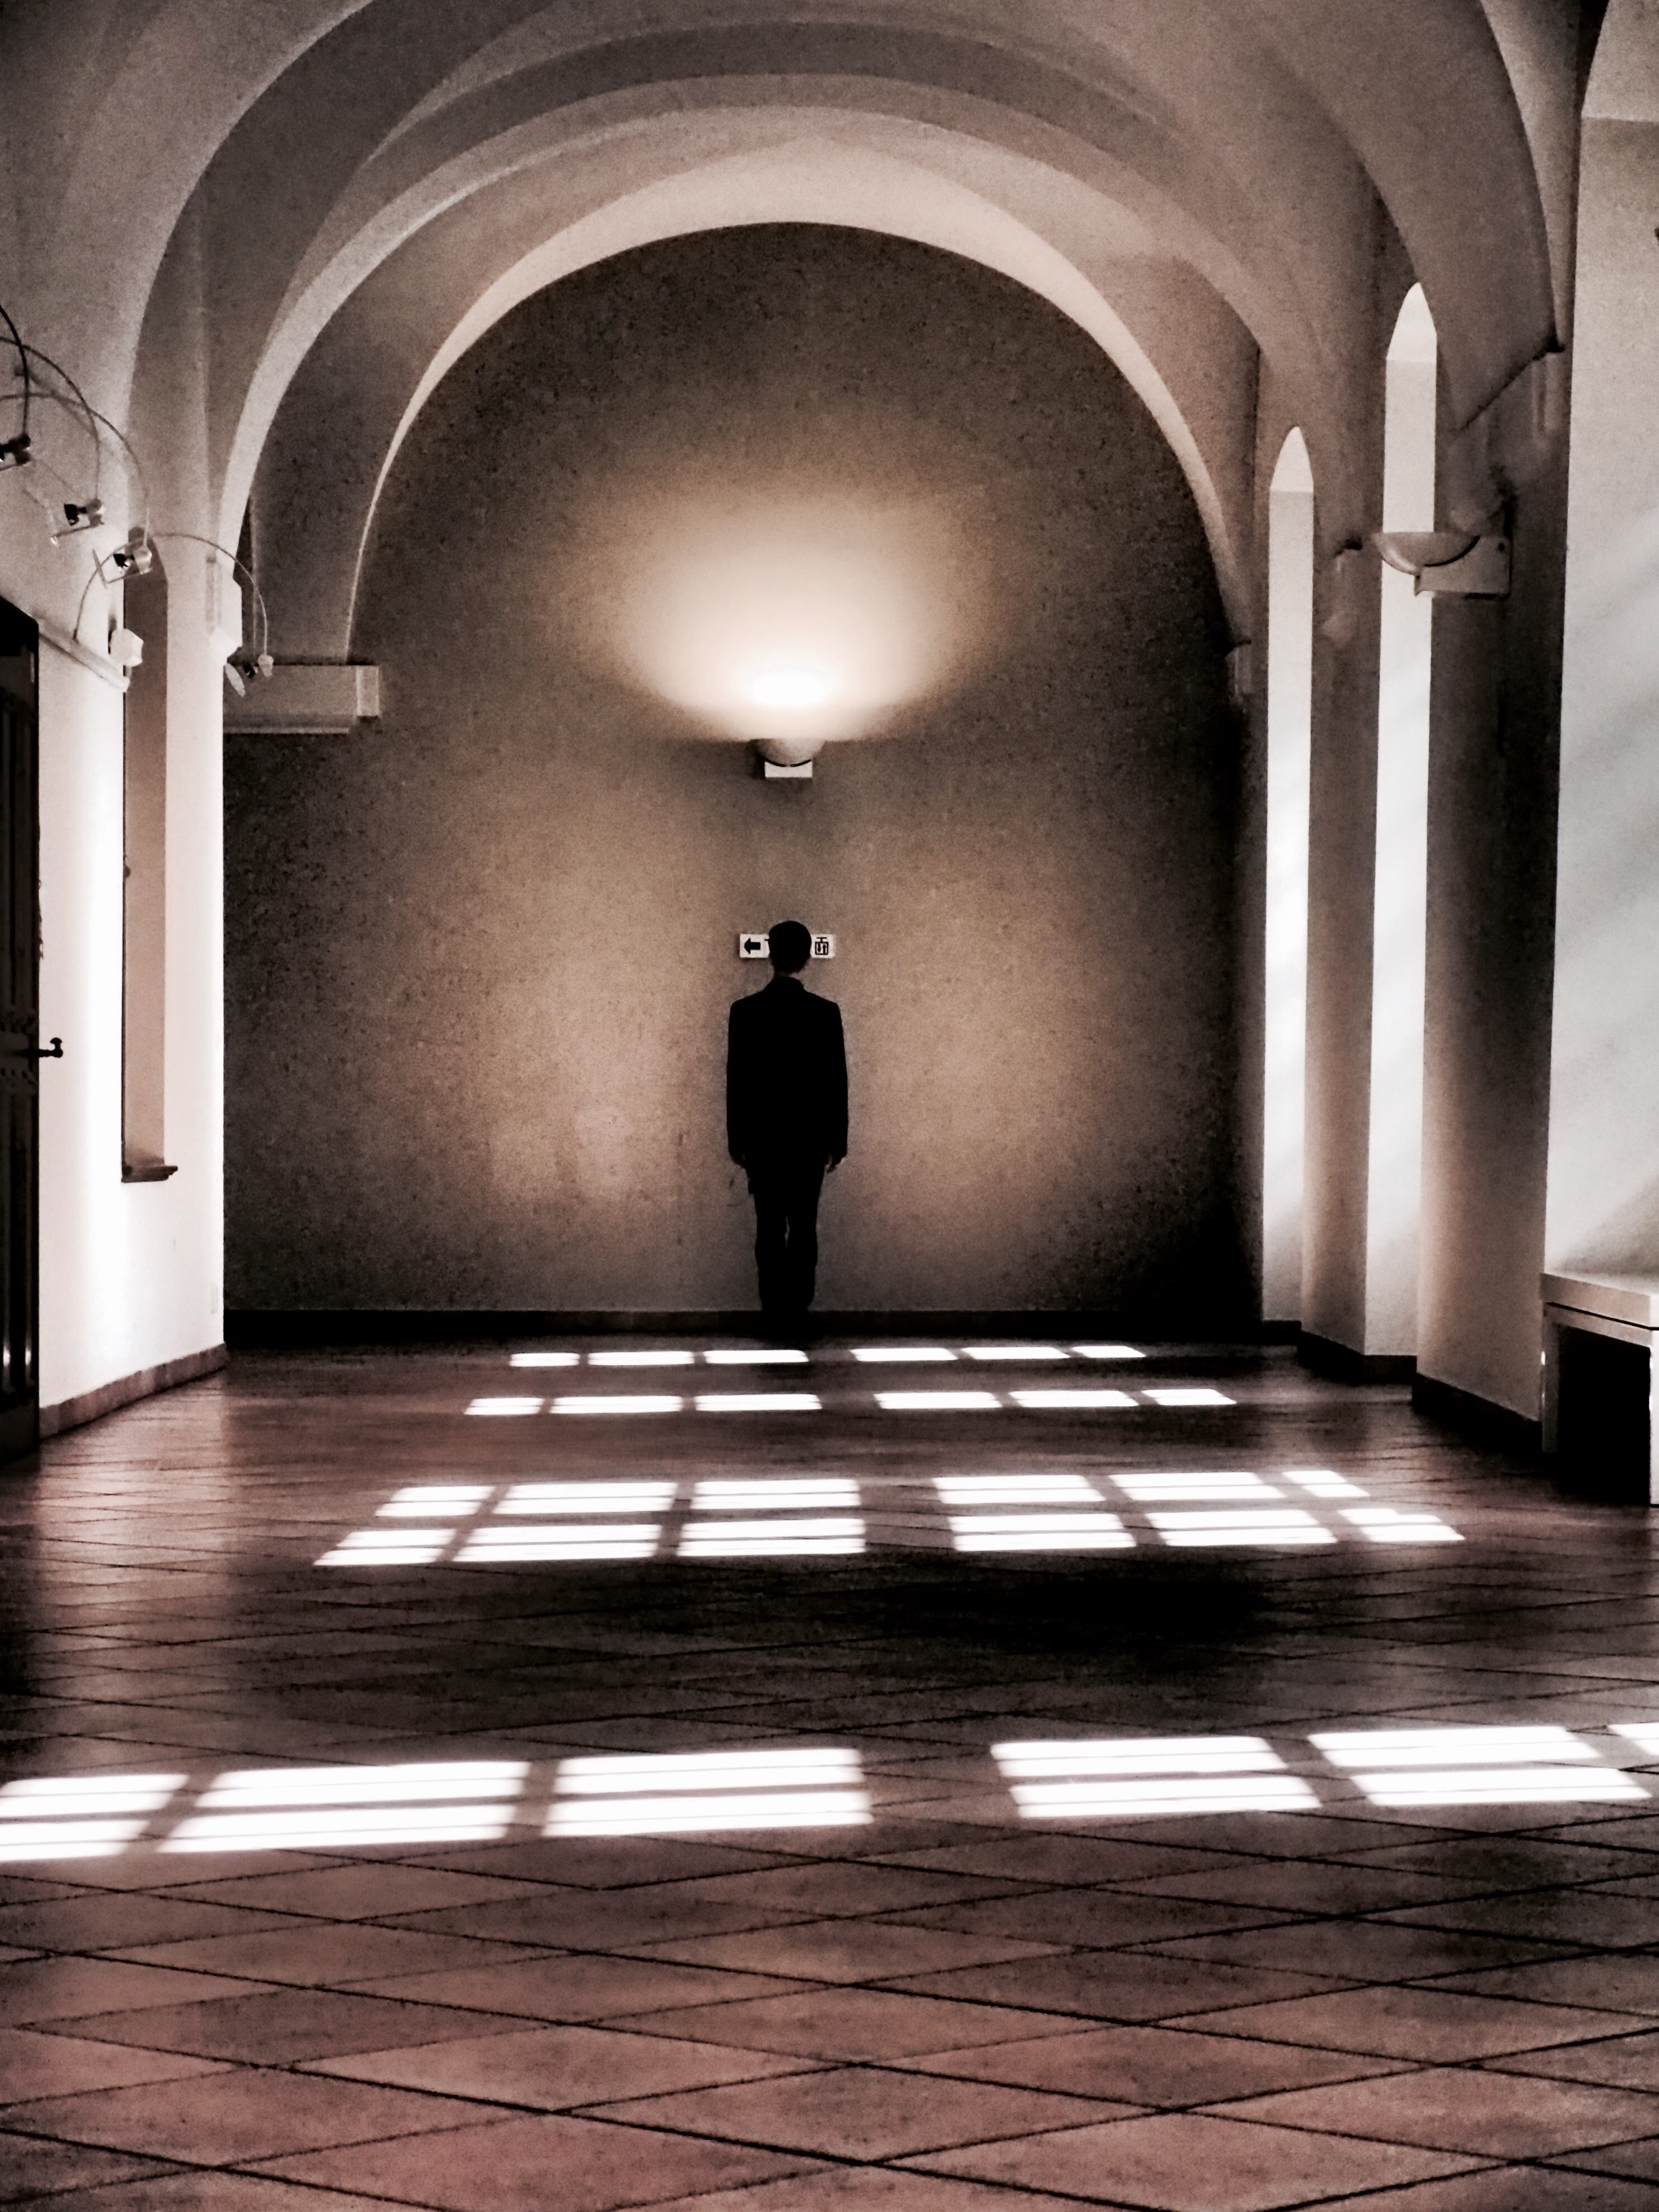
light, architecture, white, building, monument, arch, column, hall, darkness, black, monochrome, lighting, interior design, art, symmetry, photograph, image, historical, sights